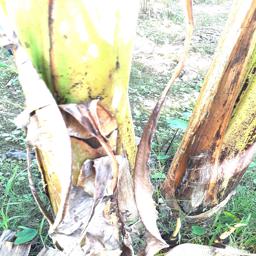
Label: PSEUDOSTEM WEEVIL